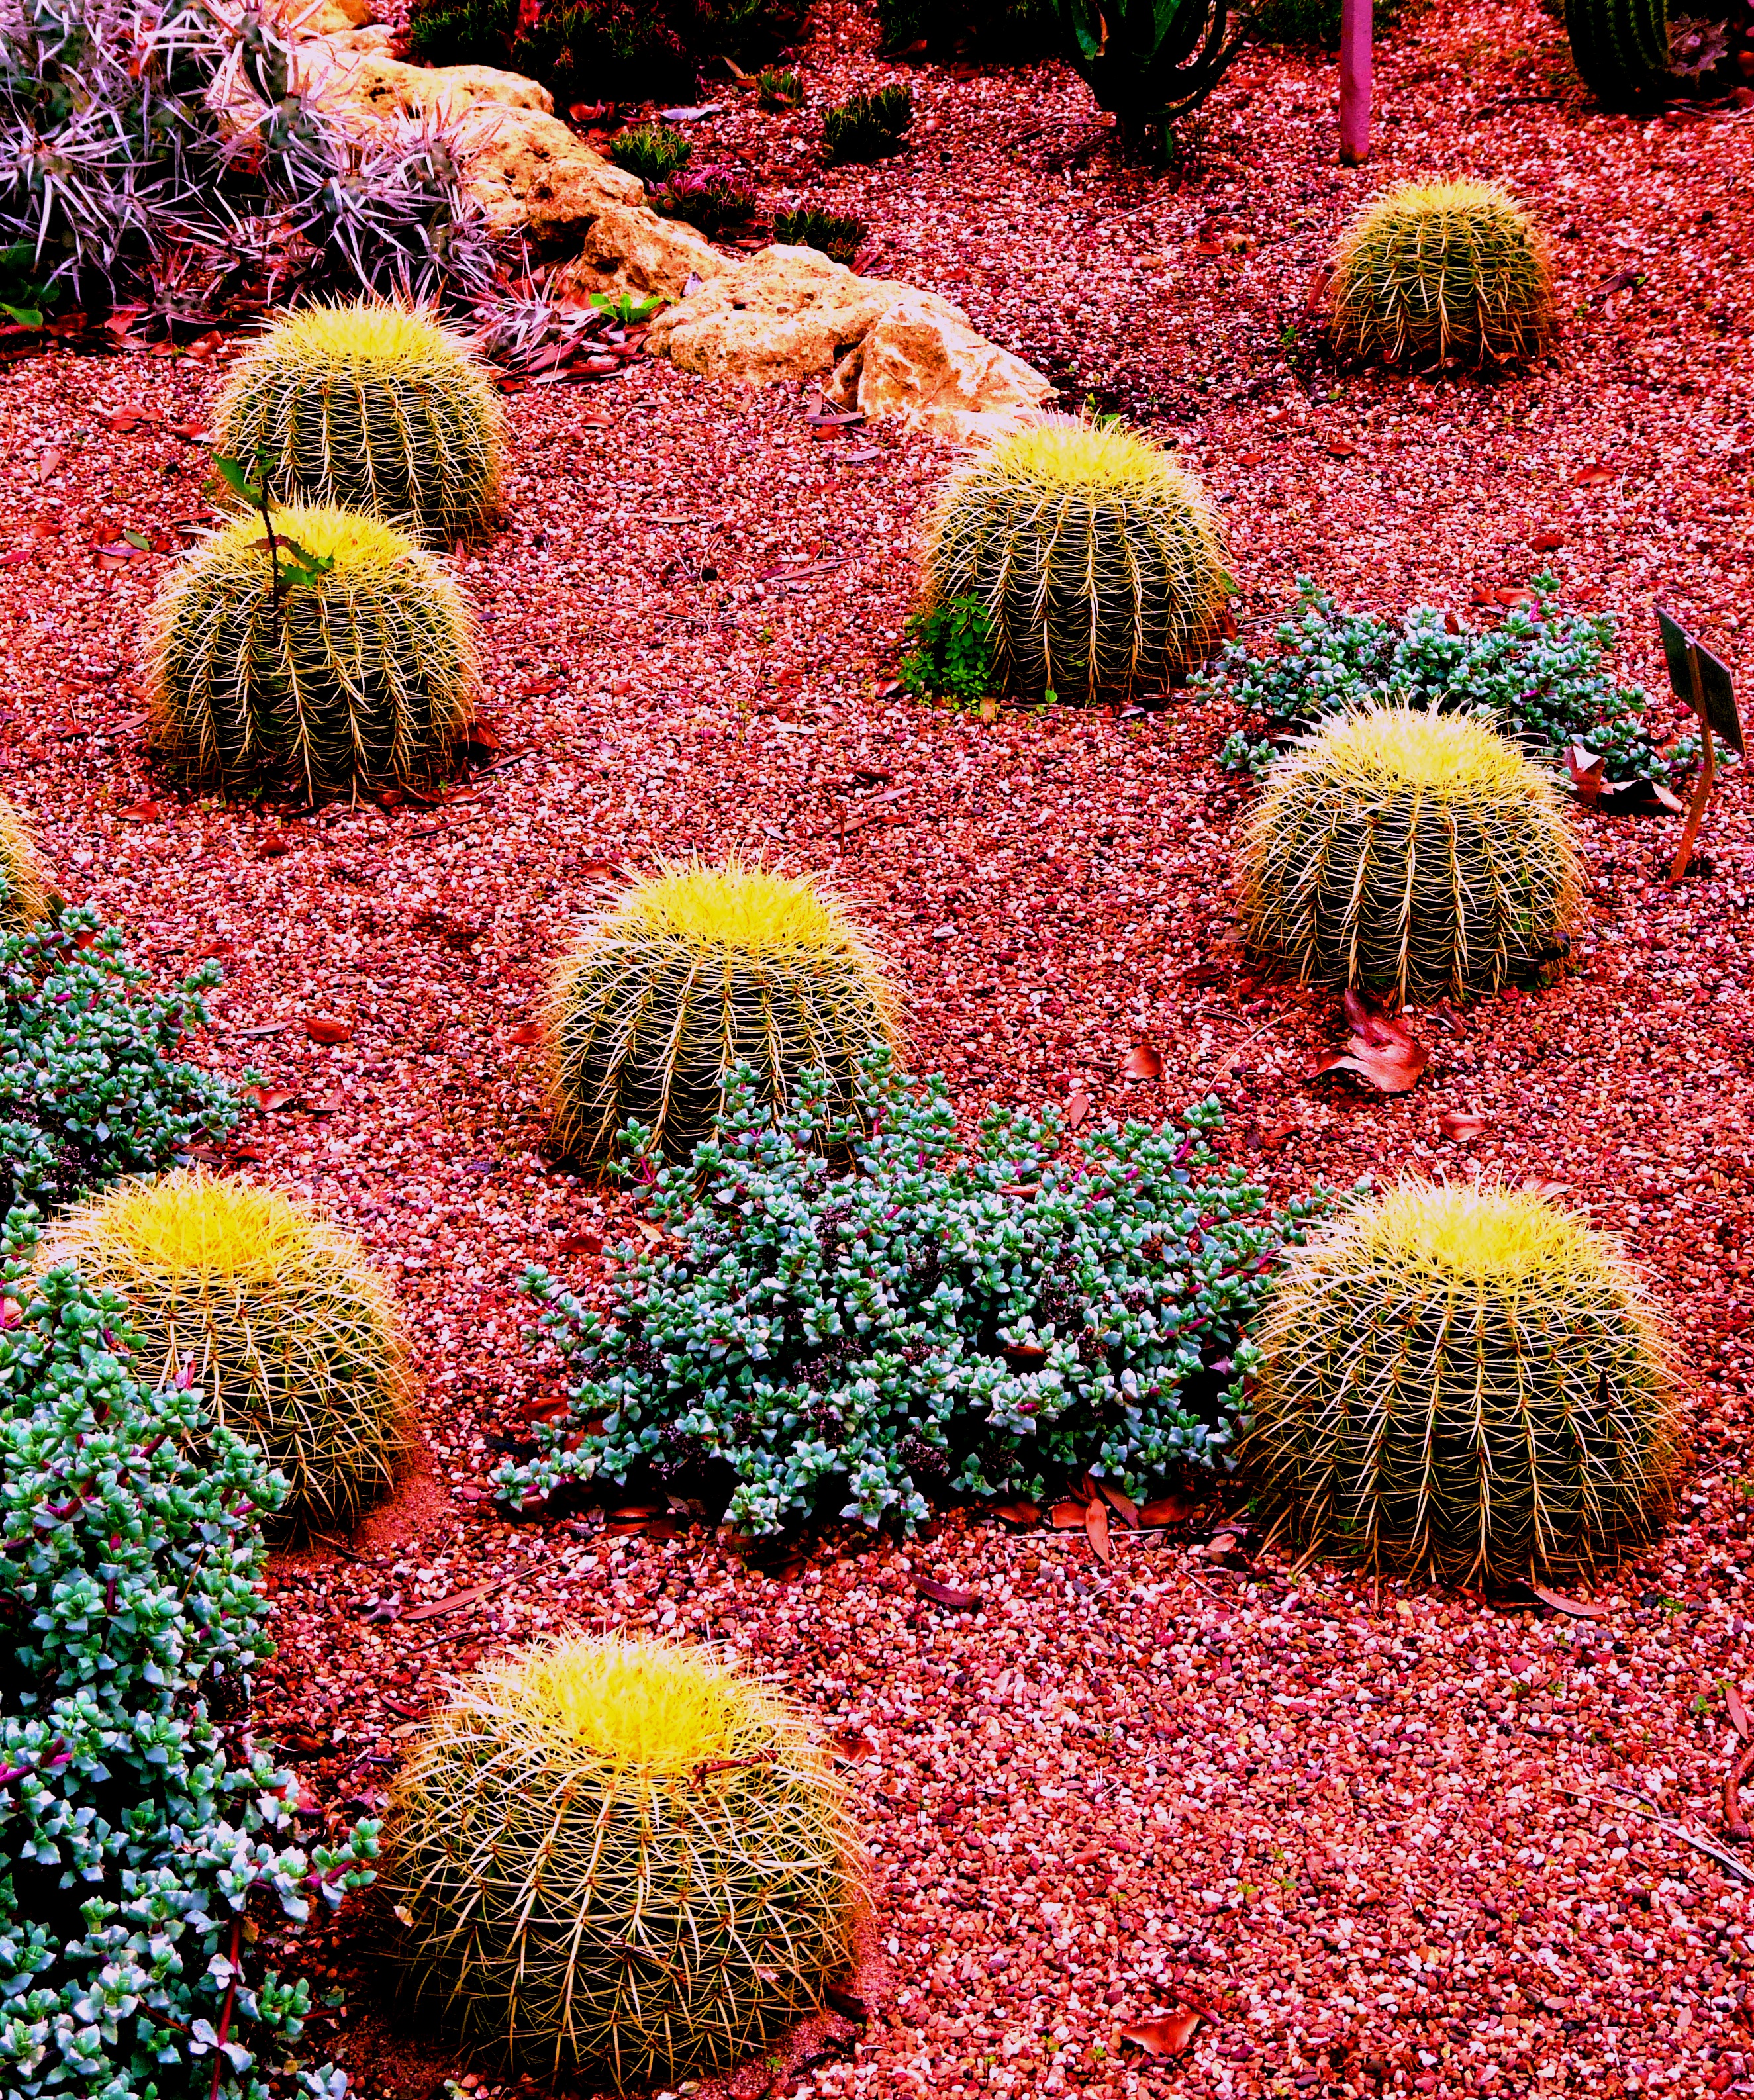
cactus, plant, leaf, flower, autumn, soil, botany, garden, flora, botanical, australia, south, gardens, botanical garden, adelaide, dailyshoot, flowering plant, land plant